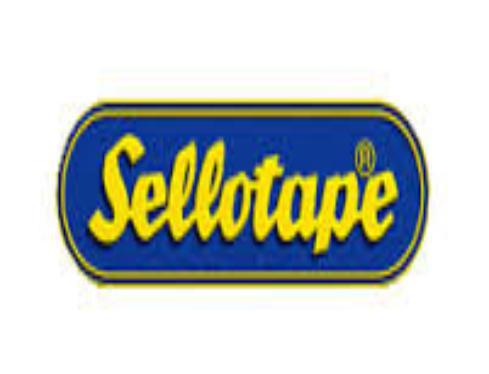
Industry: Necessities